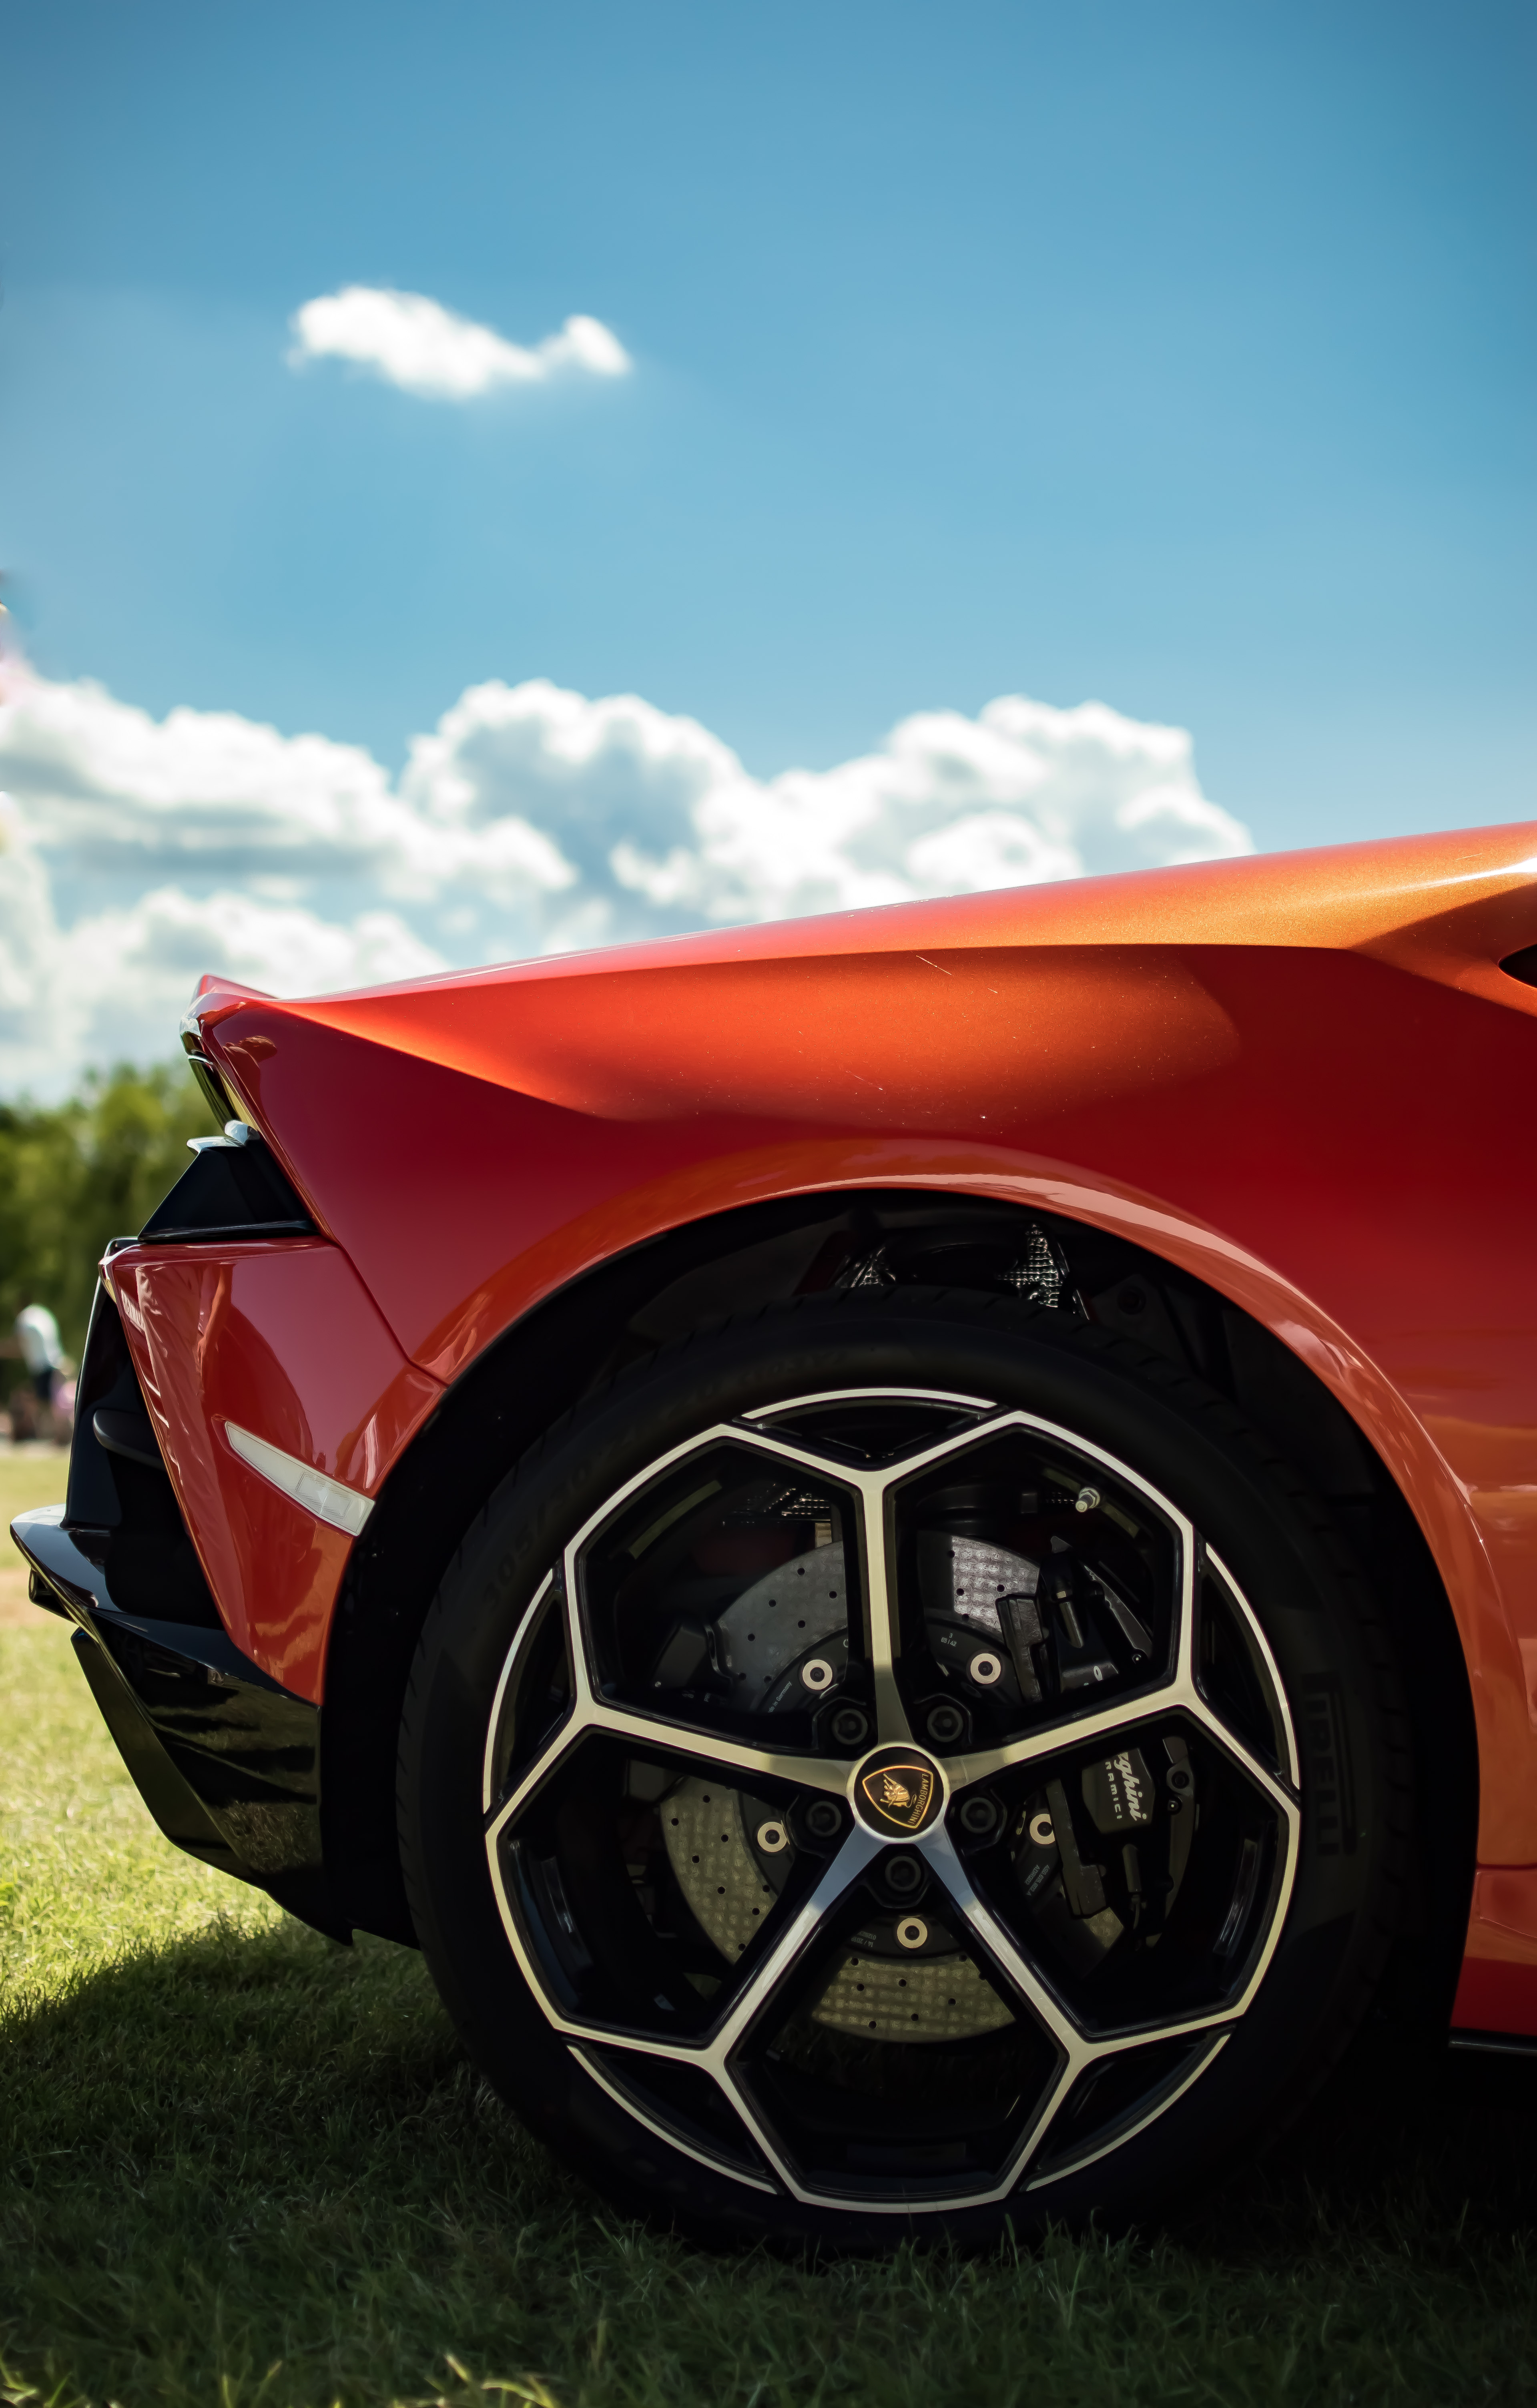
lamborghini, land vehicle, vehicle, car, alloy wheel, automotive design, supercar, lamborghini aventador, wheel, rim, sports car, automotive wheel system, performance car, rolling, auto part